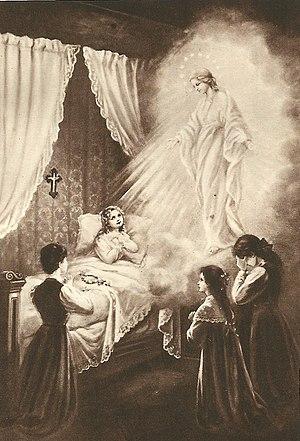
Gravure de Sainte Thérèse de l'Enfant Jésus, Histoire d'une âme écrite par elle-même, Lisieux, Office central de Lisieux (Calvados), &amp
Histoire d'une âme est un livre combinant les récits autobiographiques de sainte Thérèse de Lisieux. Publié en 1898, juste après la mort de l'auteur, l'ouvrage a immédiatement connu un très grand succès populaire. Ce livre est aujourd'hui traduit en plus de 50 langues, et connait de multiples rééditions chez différents éditeurs. On estime son tirage total à plus de 500 millions d'exemplaires.
Marie-Françoise Thérèse Martin, en religion sœur Thérèse de l'Enfant-Jésus et de la Sainte-Face, également connue sous les appellations sainte Thérèse de Lisieux, sainte Thérèse de l'Enfant-Jésus ou encore la petite Thérèse, est une religieuse carmélite française née à Alençon dans l'Orne en France le 2 janvier 1873 et morte à l'âge de 24 ans à Lisieux en France le 30 septembre 1897.